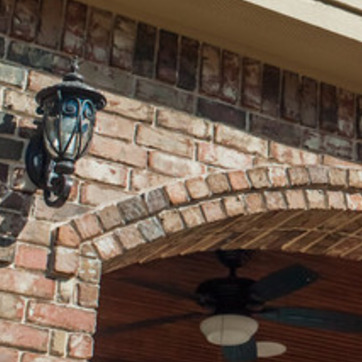
Material: brick